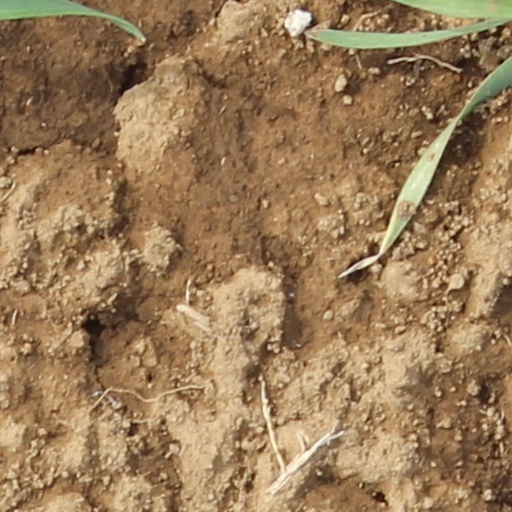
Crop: wheat